List of cruisers of the United States Navy

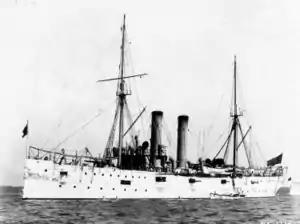
USS Montgomery (C-9)

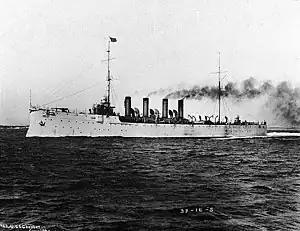
USS Chester (CS-1)

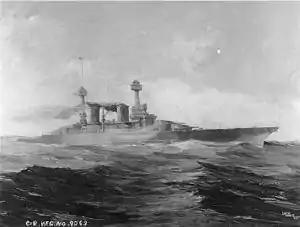
1922 artist impression of the design of the "Lexington" class battlecruisers

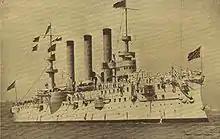
USS "Brooklyn" (CA-3)

While classified as patrol gunboats by the Navy and as sloops by the 1930 London Naval Treaty, the 2,000 ton displacement "Erie"-class gunboats were designed to fulfill the role of peace cruisers in Asia and the Caribbean as detailed in internal Navy documents.